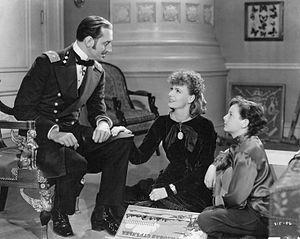
Anna Karénine est un roman de Léon Tolstoï paru en 1877 en feuilleton dans Le Messager russe. Il est considéré comme un chef-d'œuvre de la littérature. L'auteur y oppose le calme bonheur d'un ménage honnête formé par Lévine et Kitty Stcherbatskï aux humiliations et aux déboires qui accompagnent la passion coupable d'Alexis Vronski et d'Anna Karénine ; les premiers brouillons étaient d'ailleurs intitulés Deux mariages, deux couples.
Basil Rathbone, de son vrai nom Philip St. John Basil Rathbone, est un acteur britannique, né le 13 juin 1892 à Johannesburg et mort le 21 juillet 1967 à New York.